George O'Hanlon

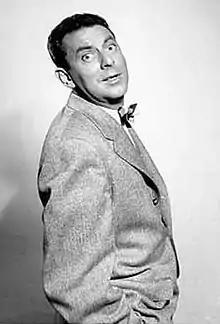
O'Hanlon as Calvin Dudley in "The Life of Riley"

George O'Hanlon (November 23, 1912 – February 11, 1989) was an American actor, comedian and writer. He was best known for his role as Joe McDoakes in the Warner Bros.' live-action "Joe McDoakes" short subjects from 1942 to 1956 and as the voice of George Jetson in Hanna-Barbera's 1962 prime-time animated television series "The Jetsons" and its 1985 revival.